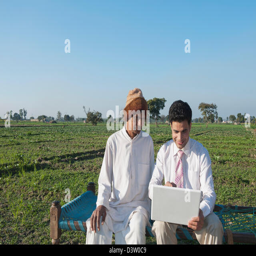
businessman sitting in the field near his father and using a laptop